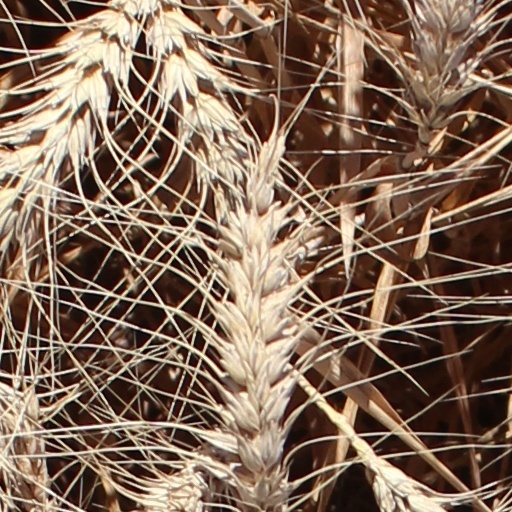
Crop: wheat